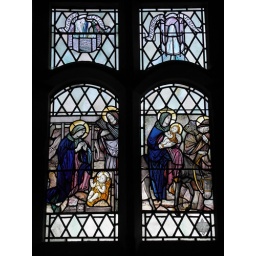
Stained glass window (1943) by Edward Woore (pupil of Christopher Whall) at Llansantfraid, Montgomeryshire